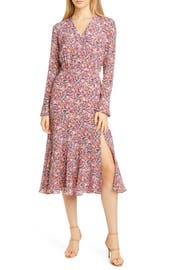
ditsy flower further the charming aesthetic of this fluid silk dress with a flouncy below the knee hem detailed with the designer s signature thigh high slit